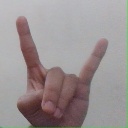
अक्षर: श